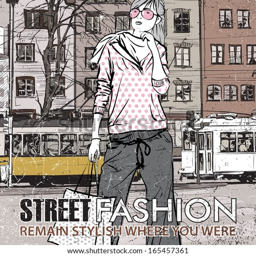
vector illustration of a pretty fashion girl and old tram . #